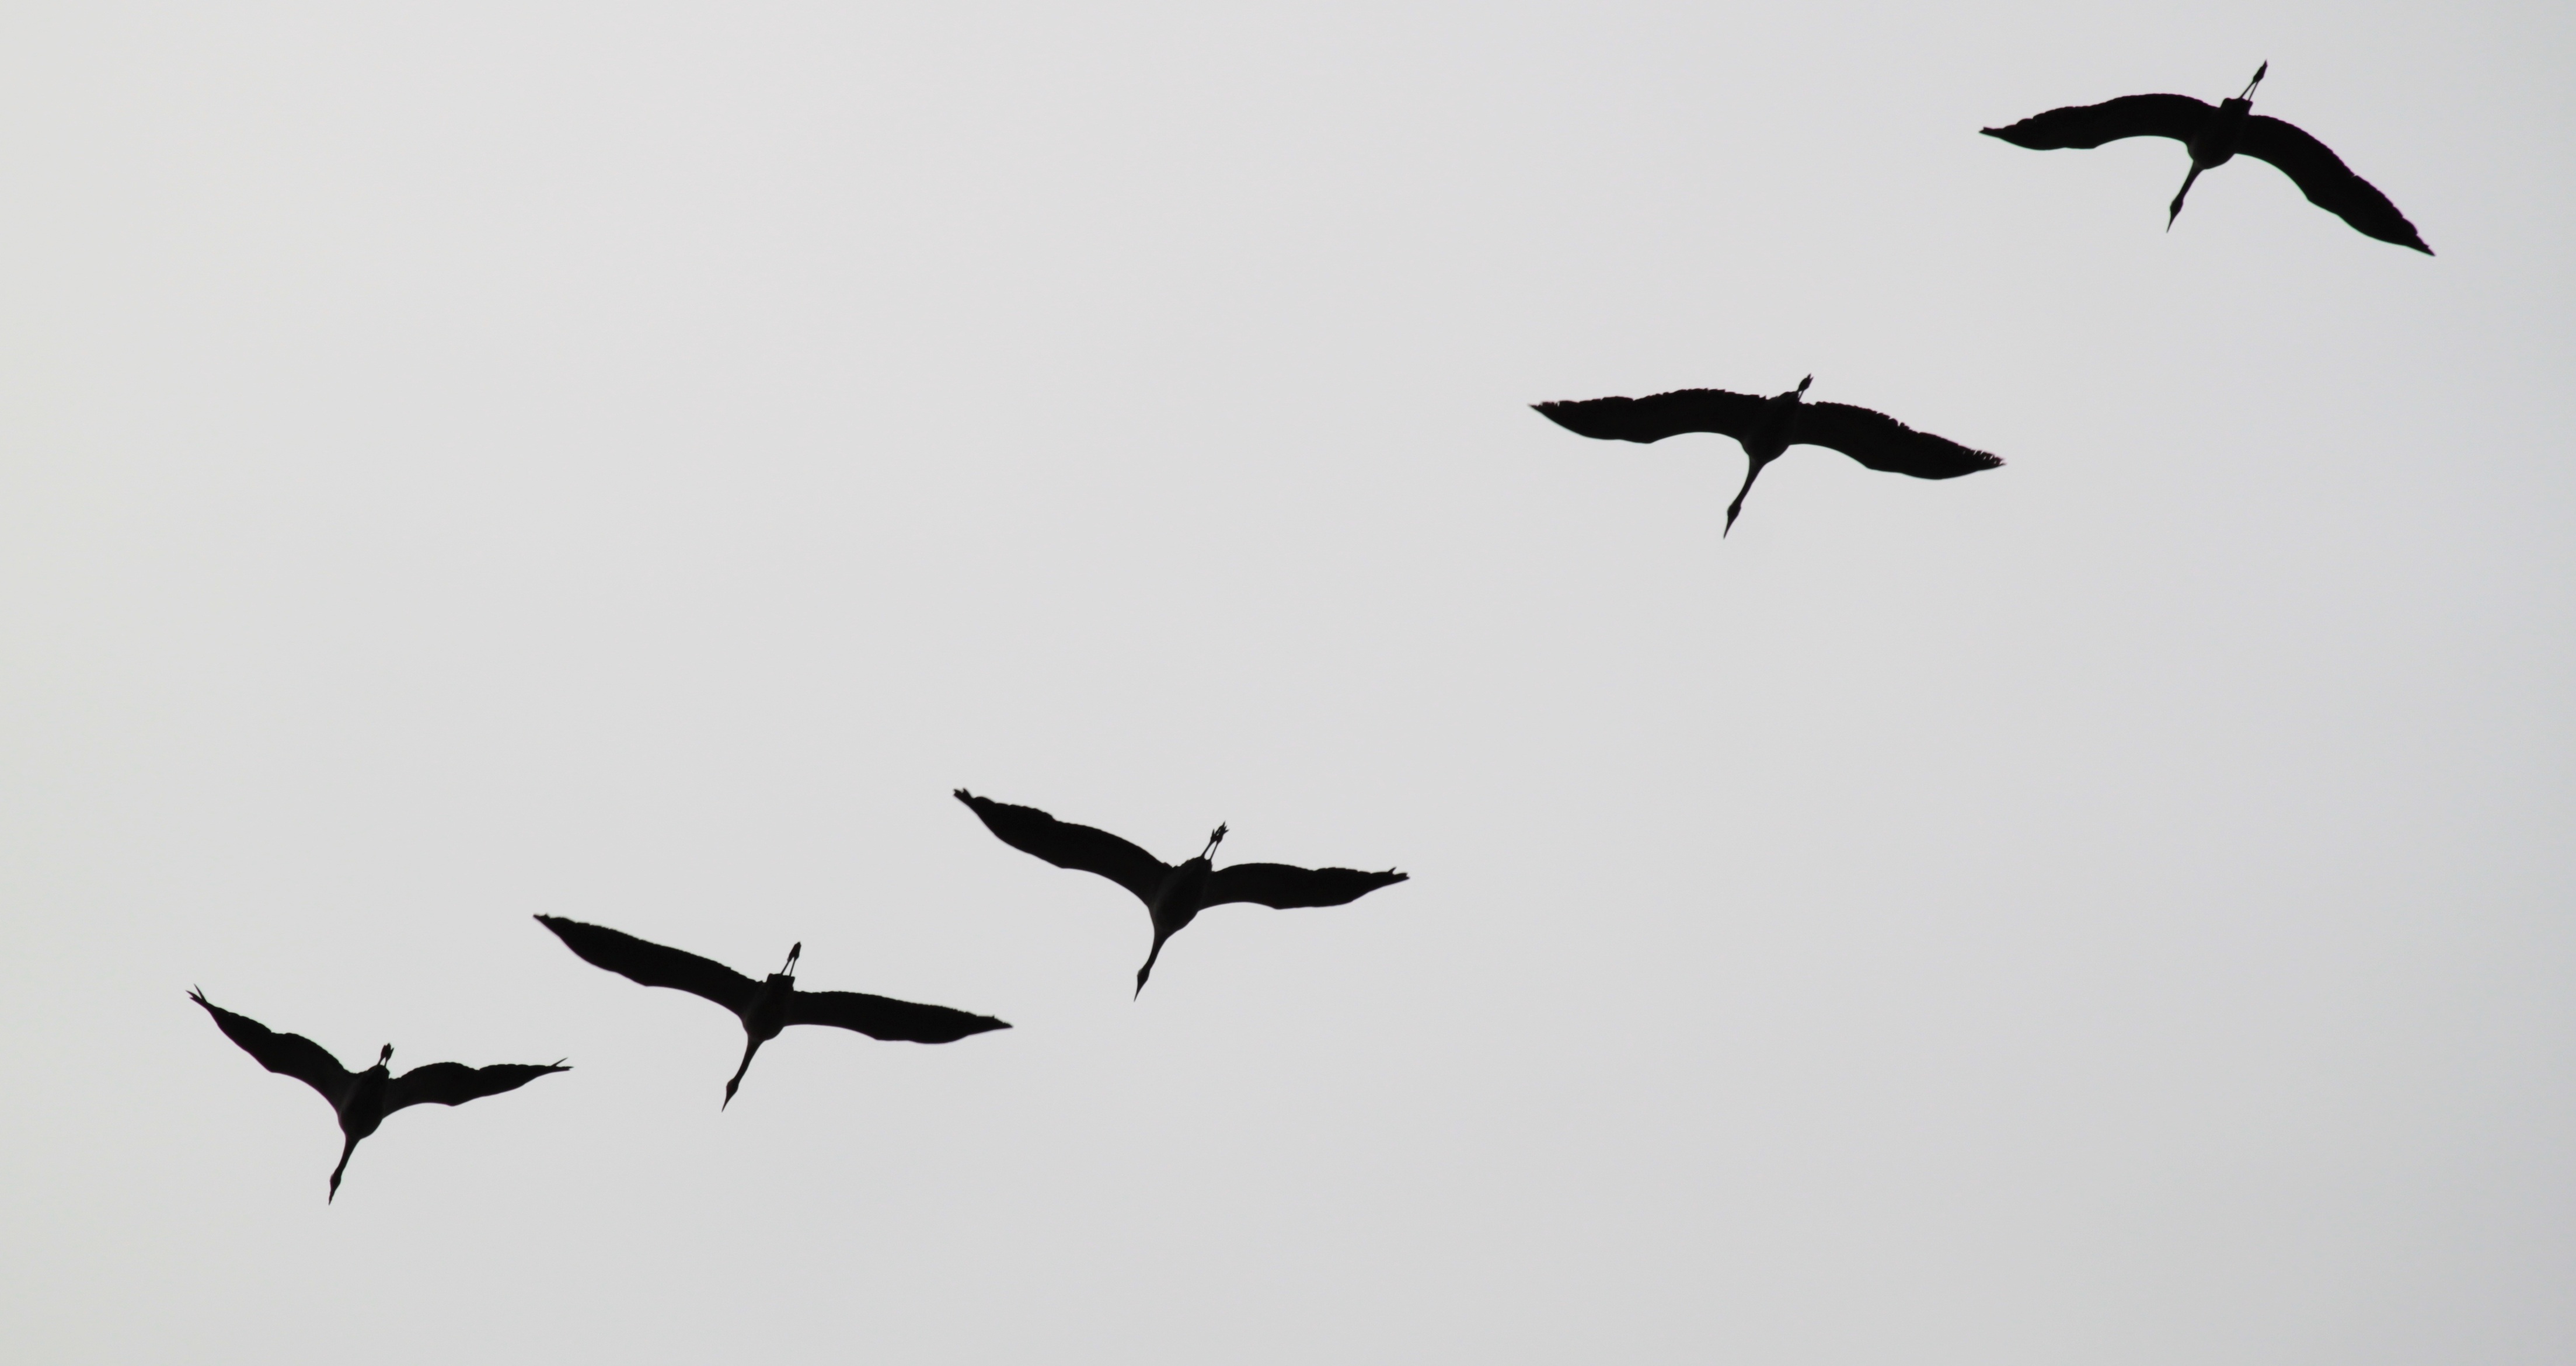
nature, bird, wing, sky, animal, flock, fly, collection, flight, fauna, stork, birds, vertebrate, cranes, crane, water bird, animal world, natural spectacle, bird migration, swarm, flock of birds, migratory birds, perching bird, animal migration, ciconiiformes, crane like bird, nature experience, flying formation